Senate Constitutional Amendment 5

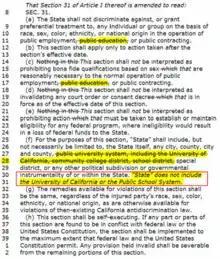
California Constitution Amendment5 key changes

In 1996, California became the first state to outlaw affirmative action in public universities and state hiring. Proposition209 prohibited state government institutions from considering race, sex, or ethnicity, specifically in the areas of public employment, public contracting, and public education.